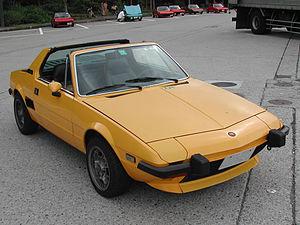
Targa est un type de carrosserie automobile mi coupé mi spider. Le terme est une marque déposée du constructeur allemand Porsche AG.